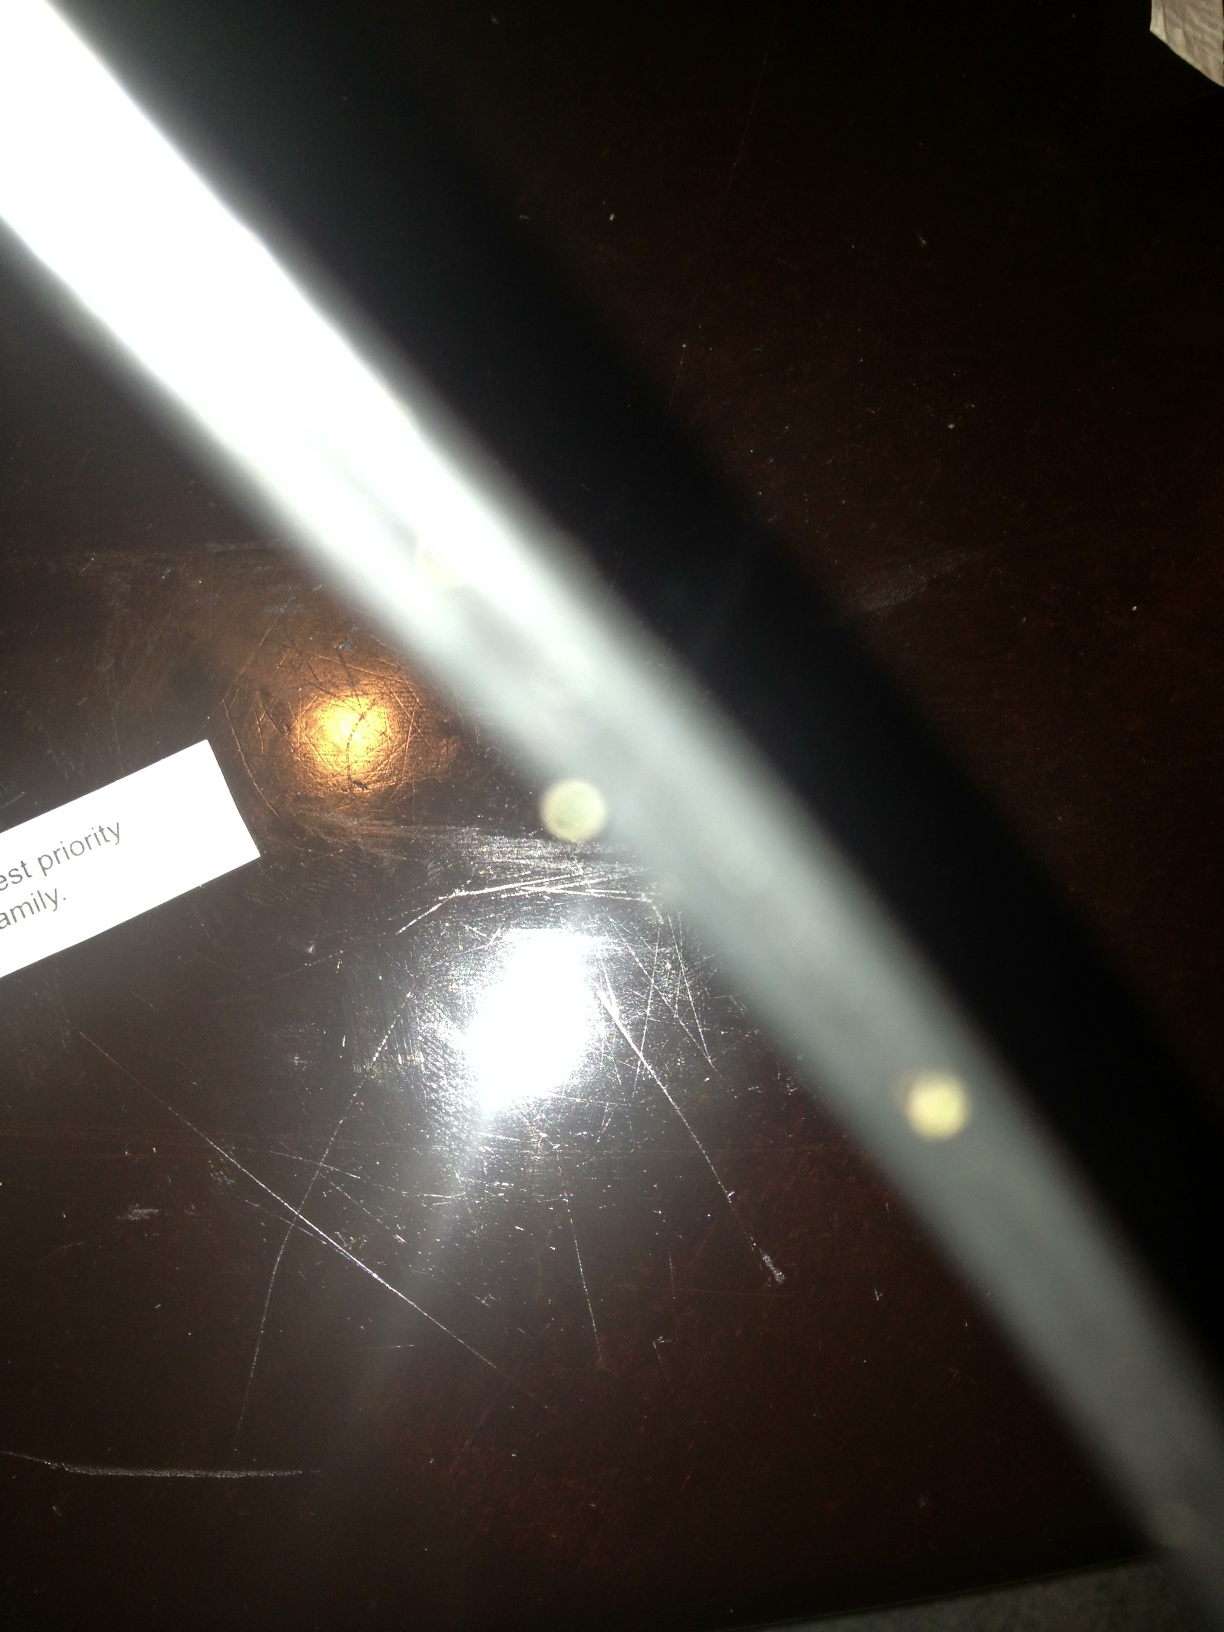Question: What does a fortune cookie say?
Answer: unanswerable